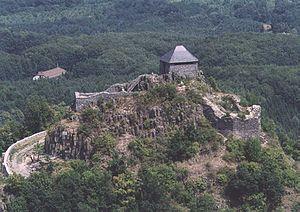
Salgótarján est la capitale du comitat de Nógrád, dans le nord de la Hongrie. La ville est située à proximité de la frontière slovaque.